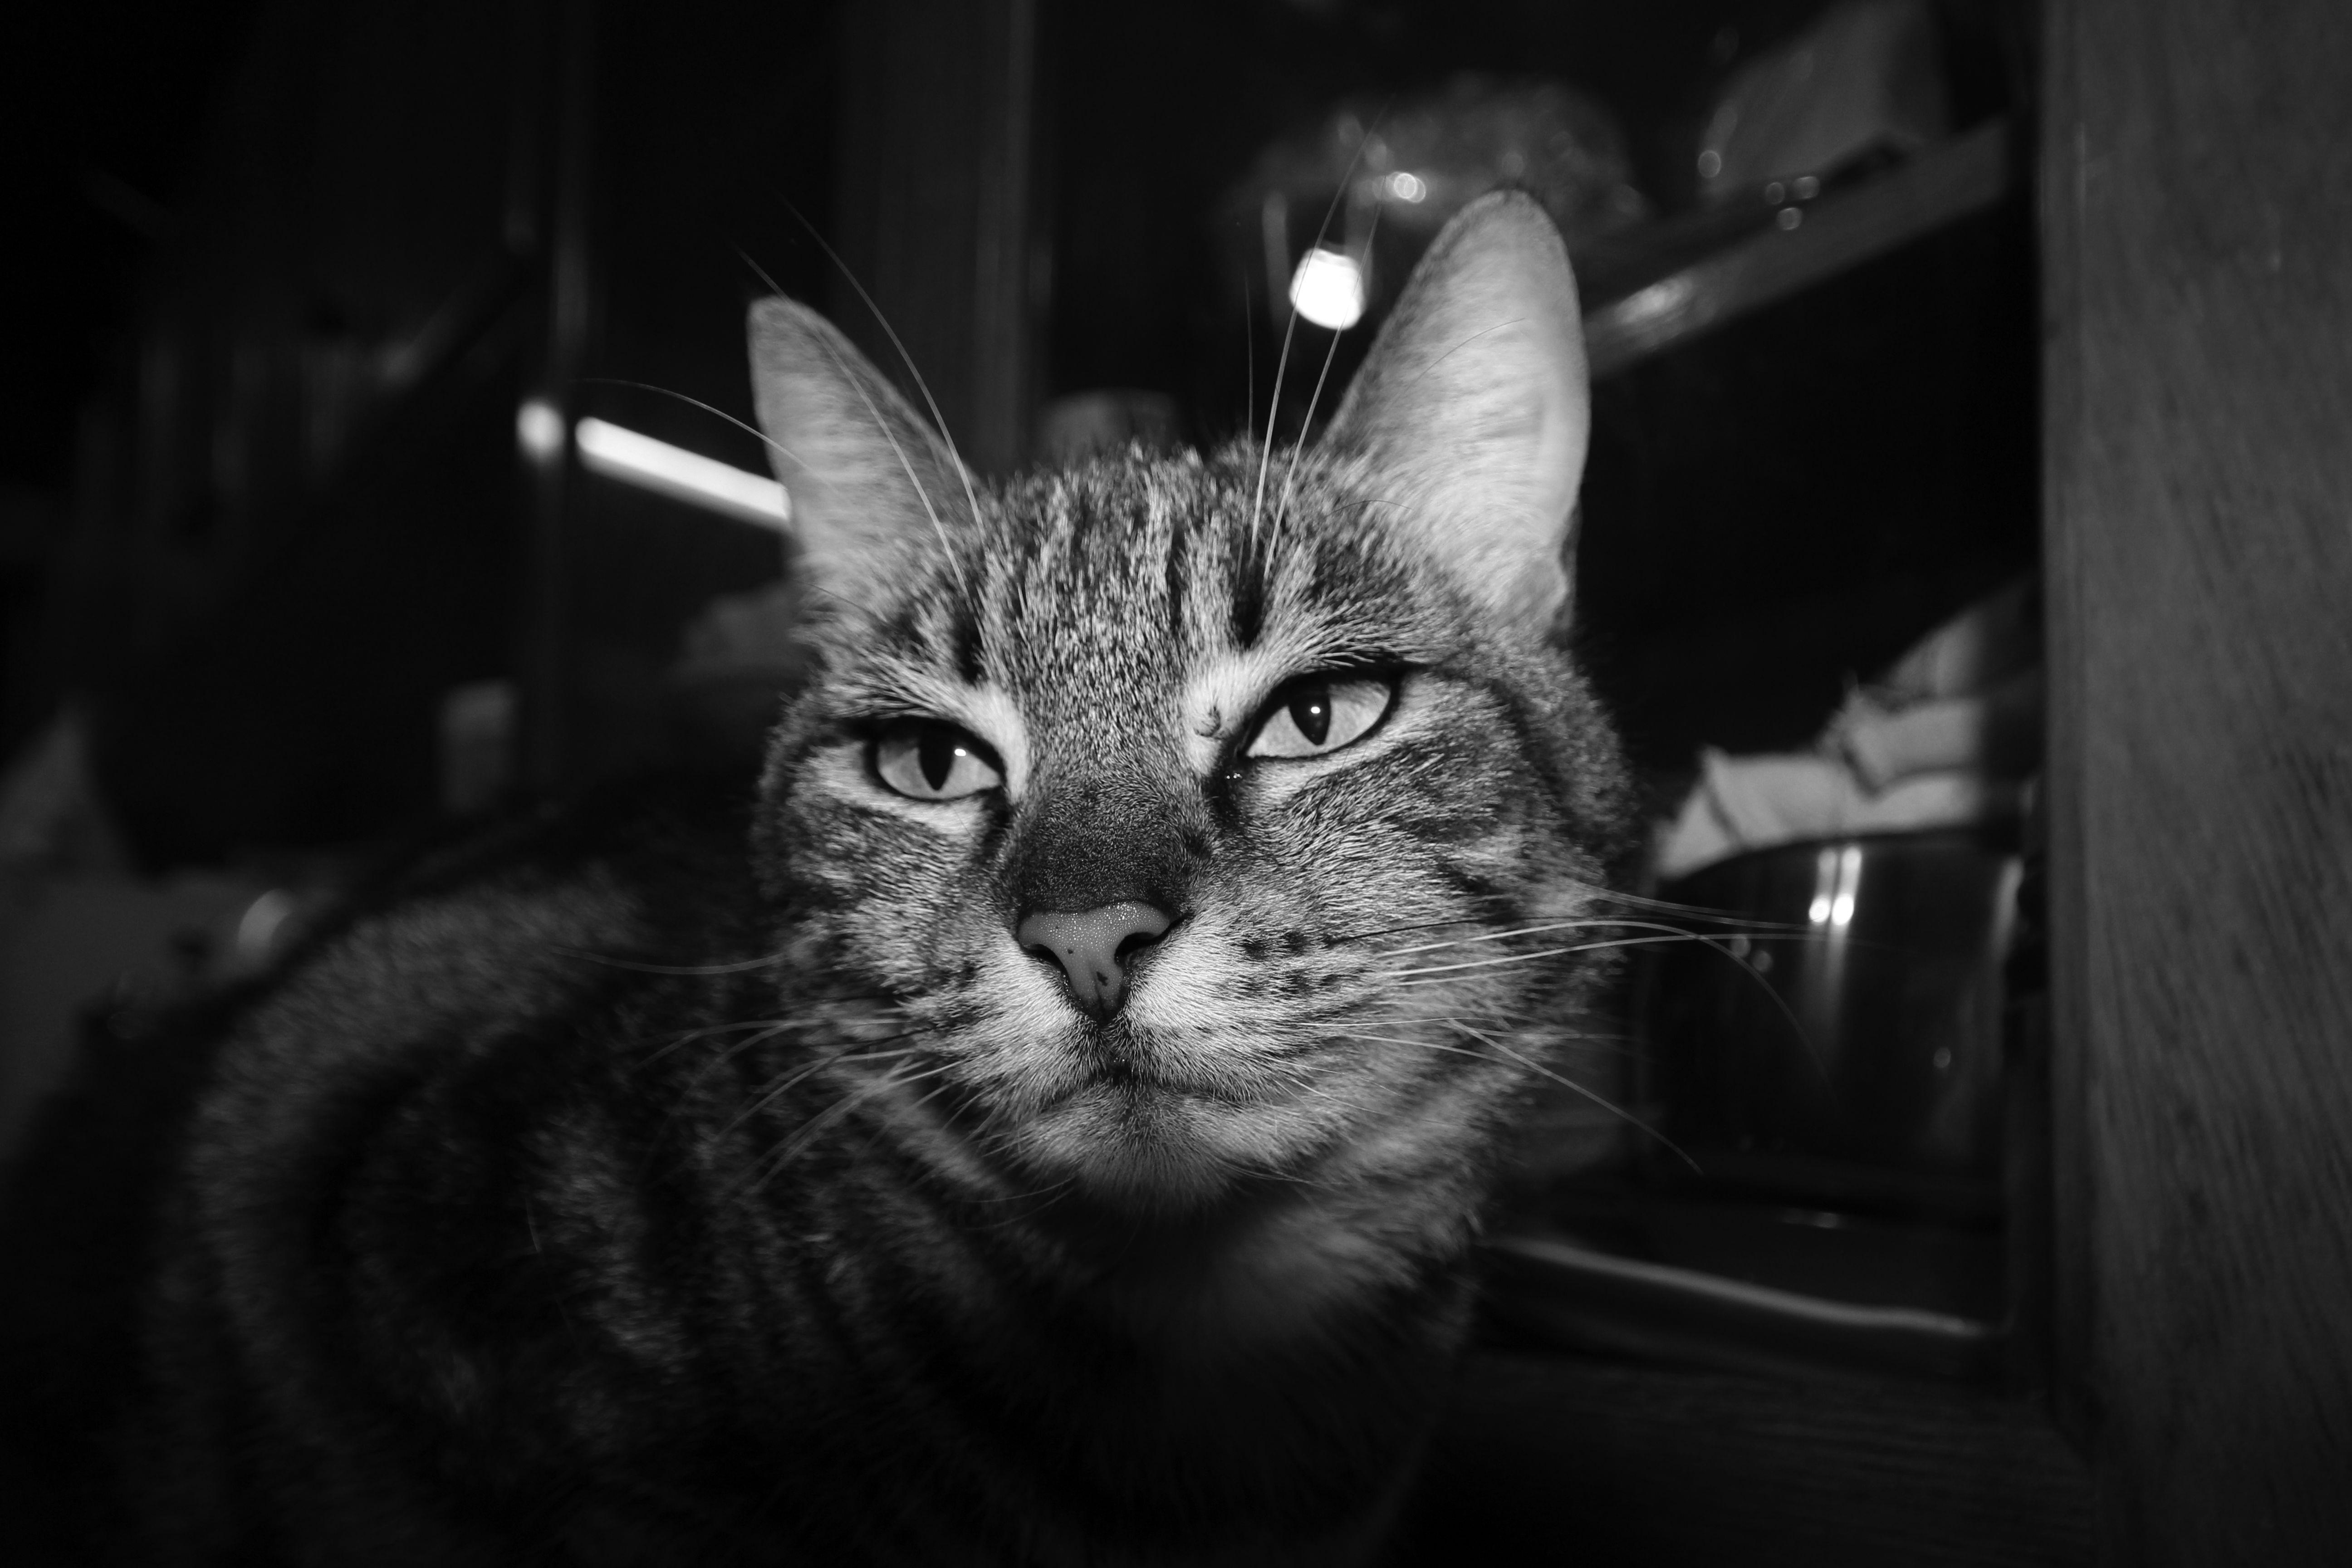
black and white, pet, cat, feline, mammal, darkness, black, monochrome, whiskers, head, look, vertebrate, monochrome photography, small to medium sized cats, cat like mammal, mustaches